Dublin Airport

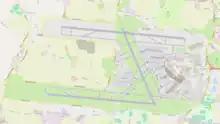
Map of Dublin Airport (with runway 10L/28R)

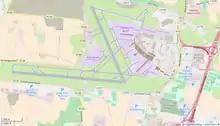
Map of Dublin Airport (before the construction of runway 10L/28R)

Dublin Airport is an international airport serving Dublin, Ireland. It is operated by DAA (formerly Dublin Airport Authority). The airport is located in Collinstown, north of Dublin, and south of the town of Swords.